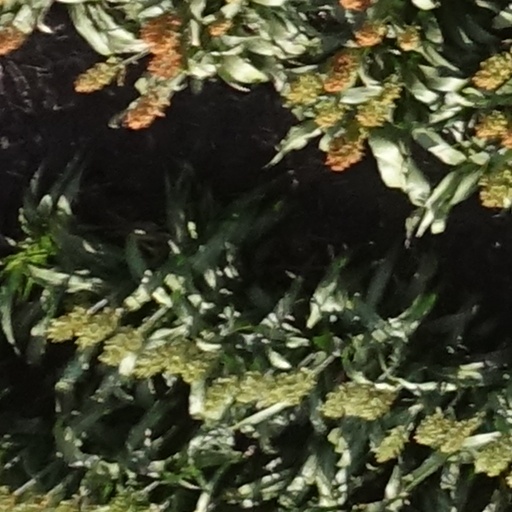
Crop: sorghum